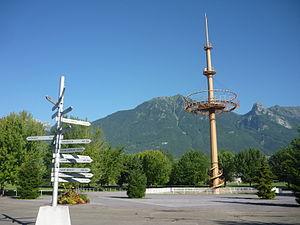
Pylône de la cérémonie d'ouverture des Jeux olympiques d'hiver de 1992 avec les panneaux indiquant la direction et la distance des autres villes organisatrices des Jeux Olympiques d'hiver, Albertville, Savoie, France
Les Jeux olympiques d'hiver de 1992, officiellement connus comme les XVIᵉˢ Jeux olympiques d’hiver, ont lieu à Albertville, dans le département de la Savoie, en France, du 8 au 23 février 1992. Les organisateurs désignent l'événement comme les Jeux d'Albertville et de la Savoie. Ce sont les derniers Jeux d'hiver à se dérouler la même année que ceux d'été, avec Barcelone. Pour l'organisation de ces Jeux d'hiver, sept villes sont en compétition et c'est lors du sixième tour que le dossier français remporte les suffrages du Comité international olympique. Les deux co-présidents du comité d'organisation des Jeux d'Albertville sont Jean-Claude Killy et Michel Barnier. Il s'agit des troisièmes Jeux d'hiver se déroulant en France, après les premiers à Chamonix en 1924, et ceux de Grenoble en 1968.
Le Théâtre des Cérémonies est un stade temporaire utilisé pour les cérémonies d'ouverture et de clôture des Jeux olympiques d'hiver de 1992 à Albertville.